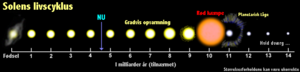
Solens dannelse og udvikling
Solens livsforløb i hovedtræk.
Solens livscyklus i hovedtræk. Ændringen af soloverfladens størrelse (ikke skalatro) i forhold til en tidsakse, hvis enhed er 1 mia. år. Solens nuværende placering er vist med en blå pil. Se iøvrigt tekstens beskrivelse af udviklingens forløb.
Solens dannelse og udvikling hænger nøje sammen med solsystemets dannelse og udvikling, fordi de har fælles oprindelse, og fordi det er Solens udvikling i tidens løb, som er afgørende for solsystemets skæbne. Solens lange levetid kan opdeles i en række faser: